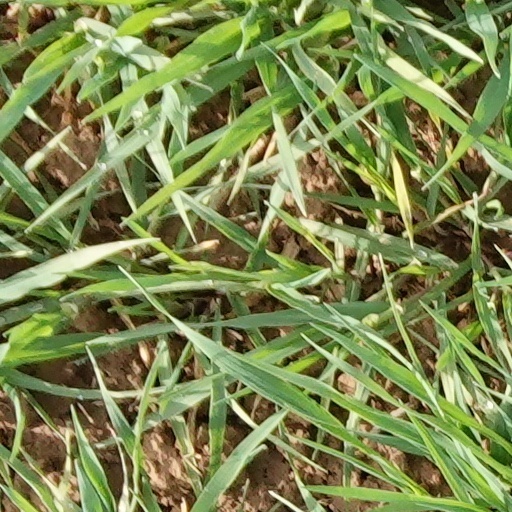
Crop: wheat